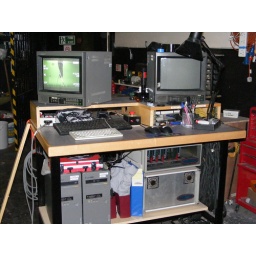
Equipment used for the green screen filming.Photo by Jamie Garner